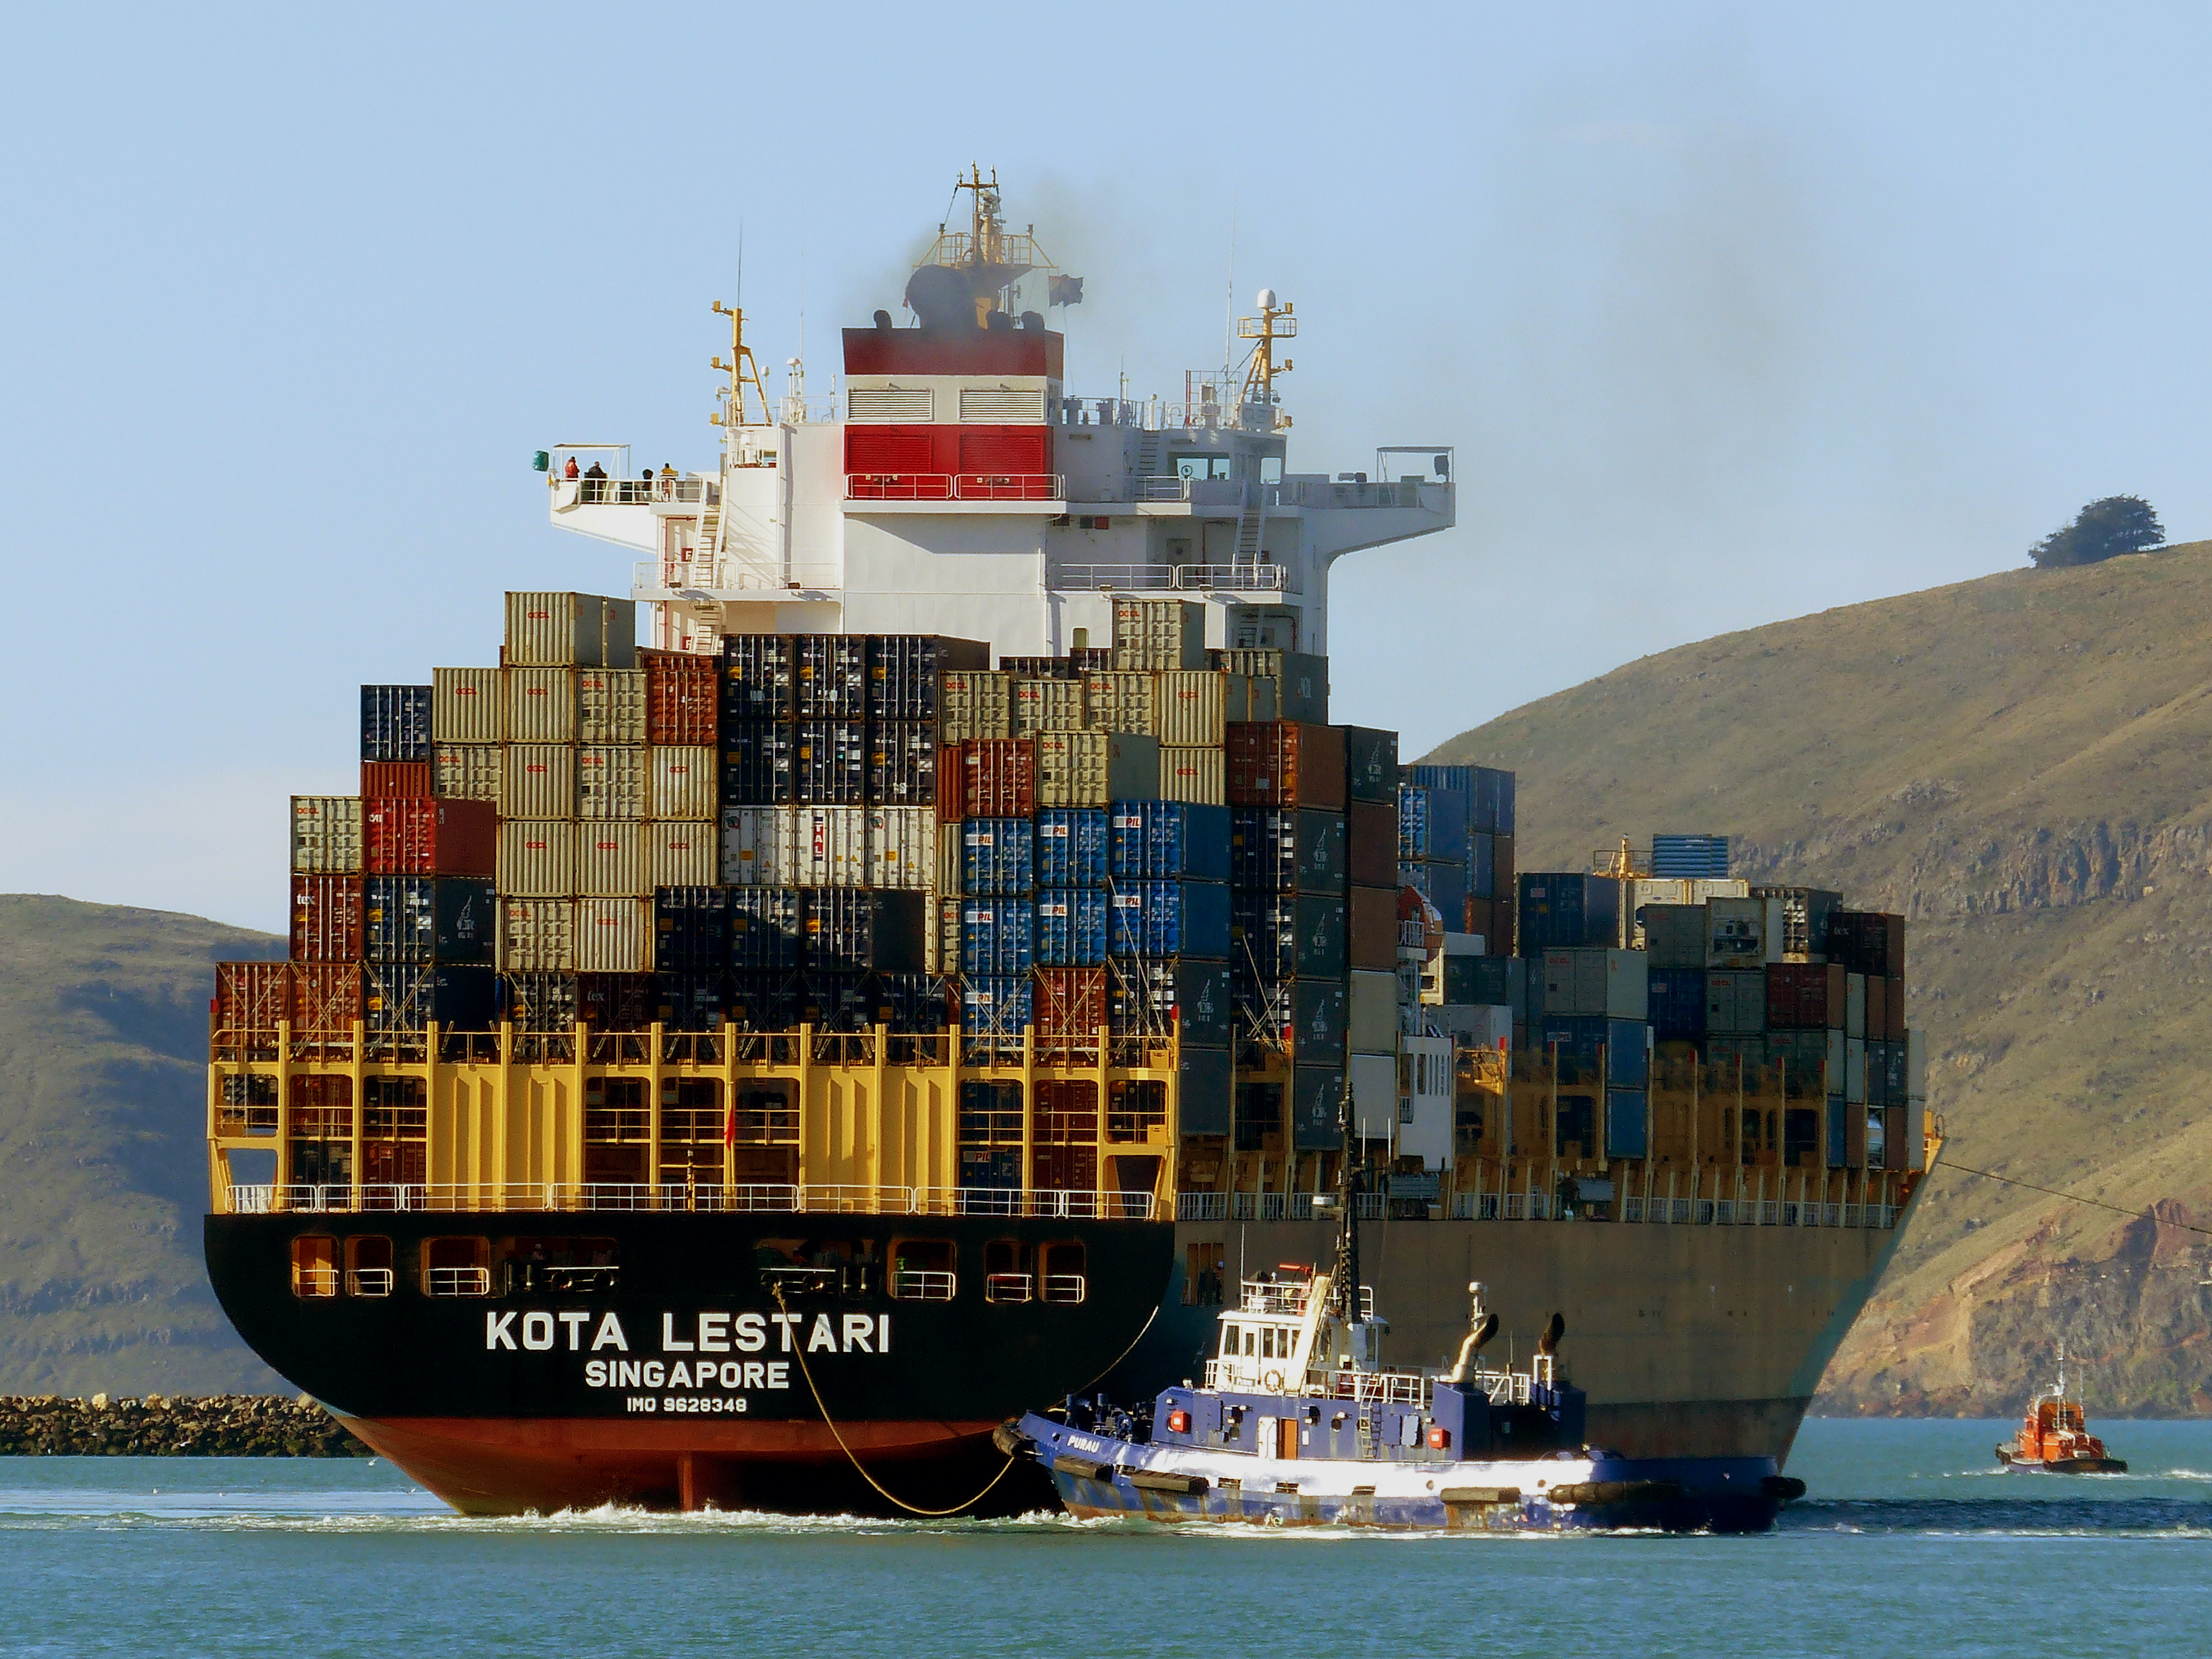
sea, coast, ocean, ship, transport, vehicle, harbor, port, cargo ship, waterway, publicdomain, infrastructure, channel, shipping, portoflyttleton, lumixfz200, bridgecamera, tugboat, watercraft, container ship, freight transport, bulk carrier, floating production storage and offloading